Malaria (1943 film)

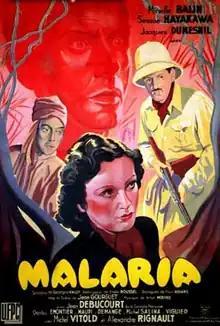

Malaria is a 1943 French drama film directed by Jean Gourguet and starring Mireille Balin, Sessue Hayakawa and Jacques Dumesnil.